Dead Heat on a Merry-Go-Round

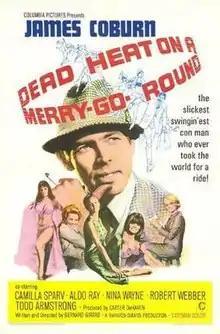
Theatrical film poster

Dead Heat on a Merry-Go-Round is a 1966 crime film written and directed by Bernard Girard, and starring James Coburn. It marked Harrison Ford's film debut.